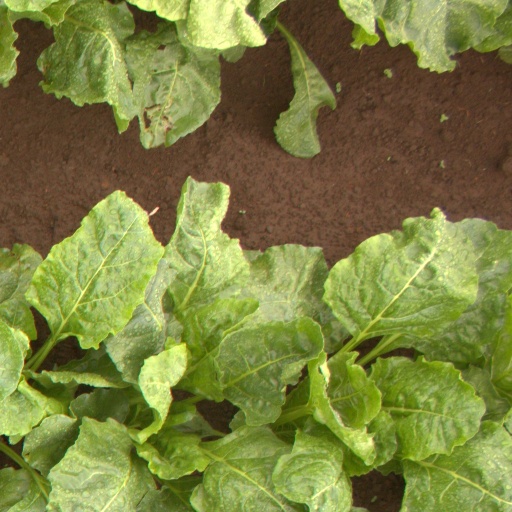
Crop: sugar beet